Yoshirō Mori

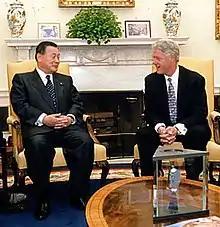
Mori meeting with U.S. President Bill Clinton in the White House on 5 May 2000

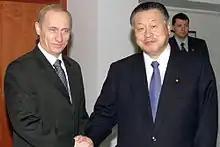
Mori with Russian President Vladimir Putin on 25 March 2001

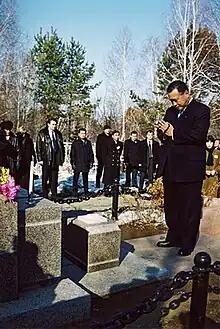
Mori at the grave of his father in Shelekhov

The media coverage of Mori's term as prime minister was dominated by his gaffes and undiplomatic comments. Even prior to his election as prime minister, he had been described in the Japanese media as having "the heart of a flea and the brain of a shark".